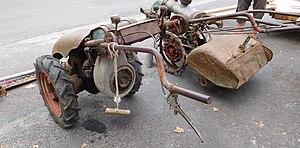
Motofaucheuse Motostandard (à gauche).